Catsburg Store

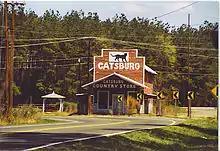
The abandoned Catsburg Store, c. 2003

This two-story, hip-roofed, frame structure was a well-preserved box-and-canopy store that survived until it was dismantled for preservation and relocation in 2020. Built in the 1920s by Sheriff Eugene G. Belvin, it had a high false front, and a one-story gable-roof supported by large wooden posts.